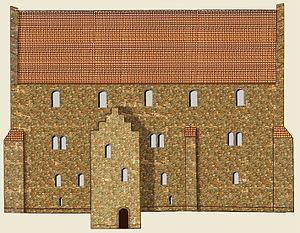
Birka et Hovgården sont deux sites de Suède formant un ensemble archéologique de l'âge des Vikings inscrit au patrimoine mondial de l'UNESCO, situés respectivement sur les îles de Björkö et Adelsö sur le lac Mälar, à environ 30 km de Stockholm.
Alsnö hus est un ancien chateau, maintenant en ruine, situé à Hovgården, sur l'île d'Adelsö, dans la commune d'Ekerö en Suède. Il fut construit autour de l'an 1270 par le roi Magnus III de Suède. Il s'agissait d'un bâtiment rectangulaire de 30 x 13,5 m, constitué d'un niveau partiellement souterrain en pierre, tandis que la partie au dessus du niveau du sol était construite en brique. Alsnö hus était probablement l'un des premiers bâtiments non-religieux en brique de la région. La partie visible du bâtiment avait probablement deux étages, le rez-de-chaussée constitué d'une cuisine et d'une autre pièce, tandis que l'étage supérieur était un grand hall, qui était probablement la salle où le roi recevait ses invités. Il est connu comme étant le lieu où l'ordonnance d'Alsnö fut signée en 1280. Il fut cependant détruit à la fin du XIVᵉ siècle, peut-être brulé par les vitaliens. Les ruines font aujourd'hui partie de l'ensemble Birka et Hovgården, inscrit au patrimoine mondial de l'UNESCO.
Bengt Thordeman est un archéologue suédois.
Hovgården est un site archéologique de Suède situé sur l'île d'Adelsö, dans le lac Mälar à l'ouest de Stockholm. Il est inscrit au patrimoine mondial de l'UNESCO avec le site archéologique viking de Birka, situé sur l'île voisine de Björkö.